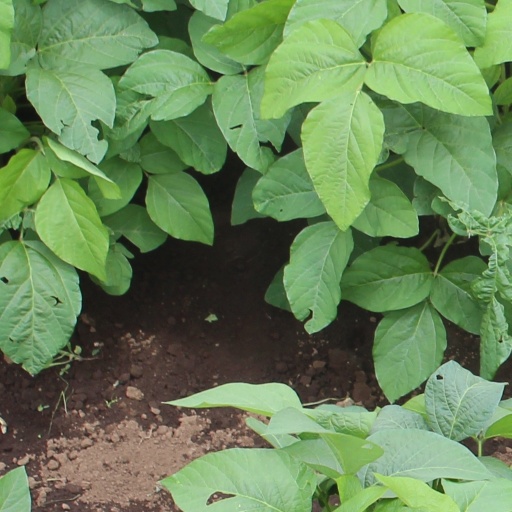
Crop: soybean